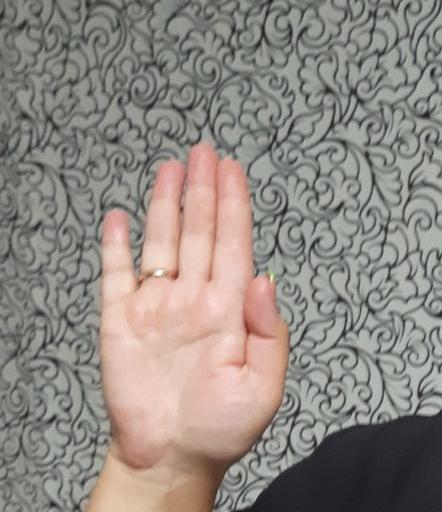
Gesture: stop